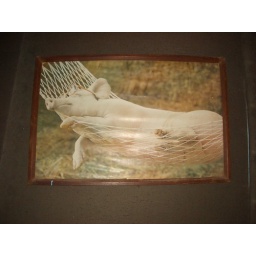
Picture of a pig on the wall in the room I stayed in.